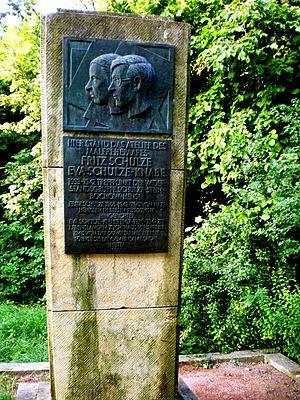
Eva Schulze-Knabe, née le 11 mai 1907 à Pirna et morte le 15 juillet 1976 à Dresde, est une peintre, graphiste et résistante allemande au nazisme.